Saint-Rémy-lès-Chevreuse

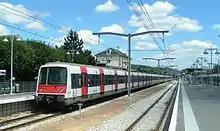
RER B line railway station

Saint-Rémy-lès-Chevreuse station is the southwestern endpoint of the RER B line from Paris.